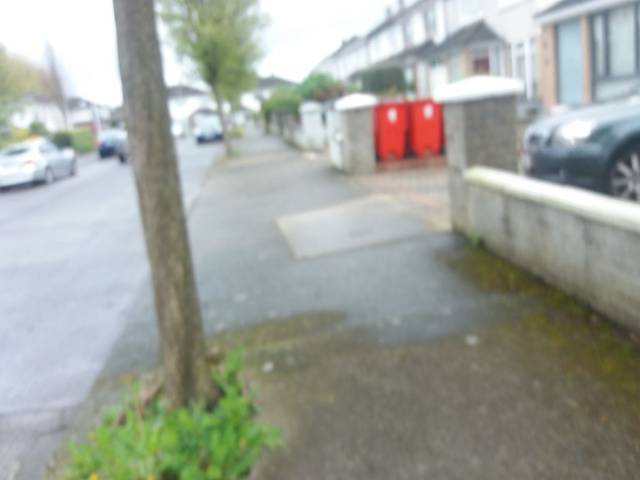
Region: Ireland
Coordinates: 53.379, -6.255